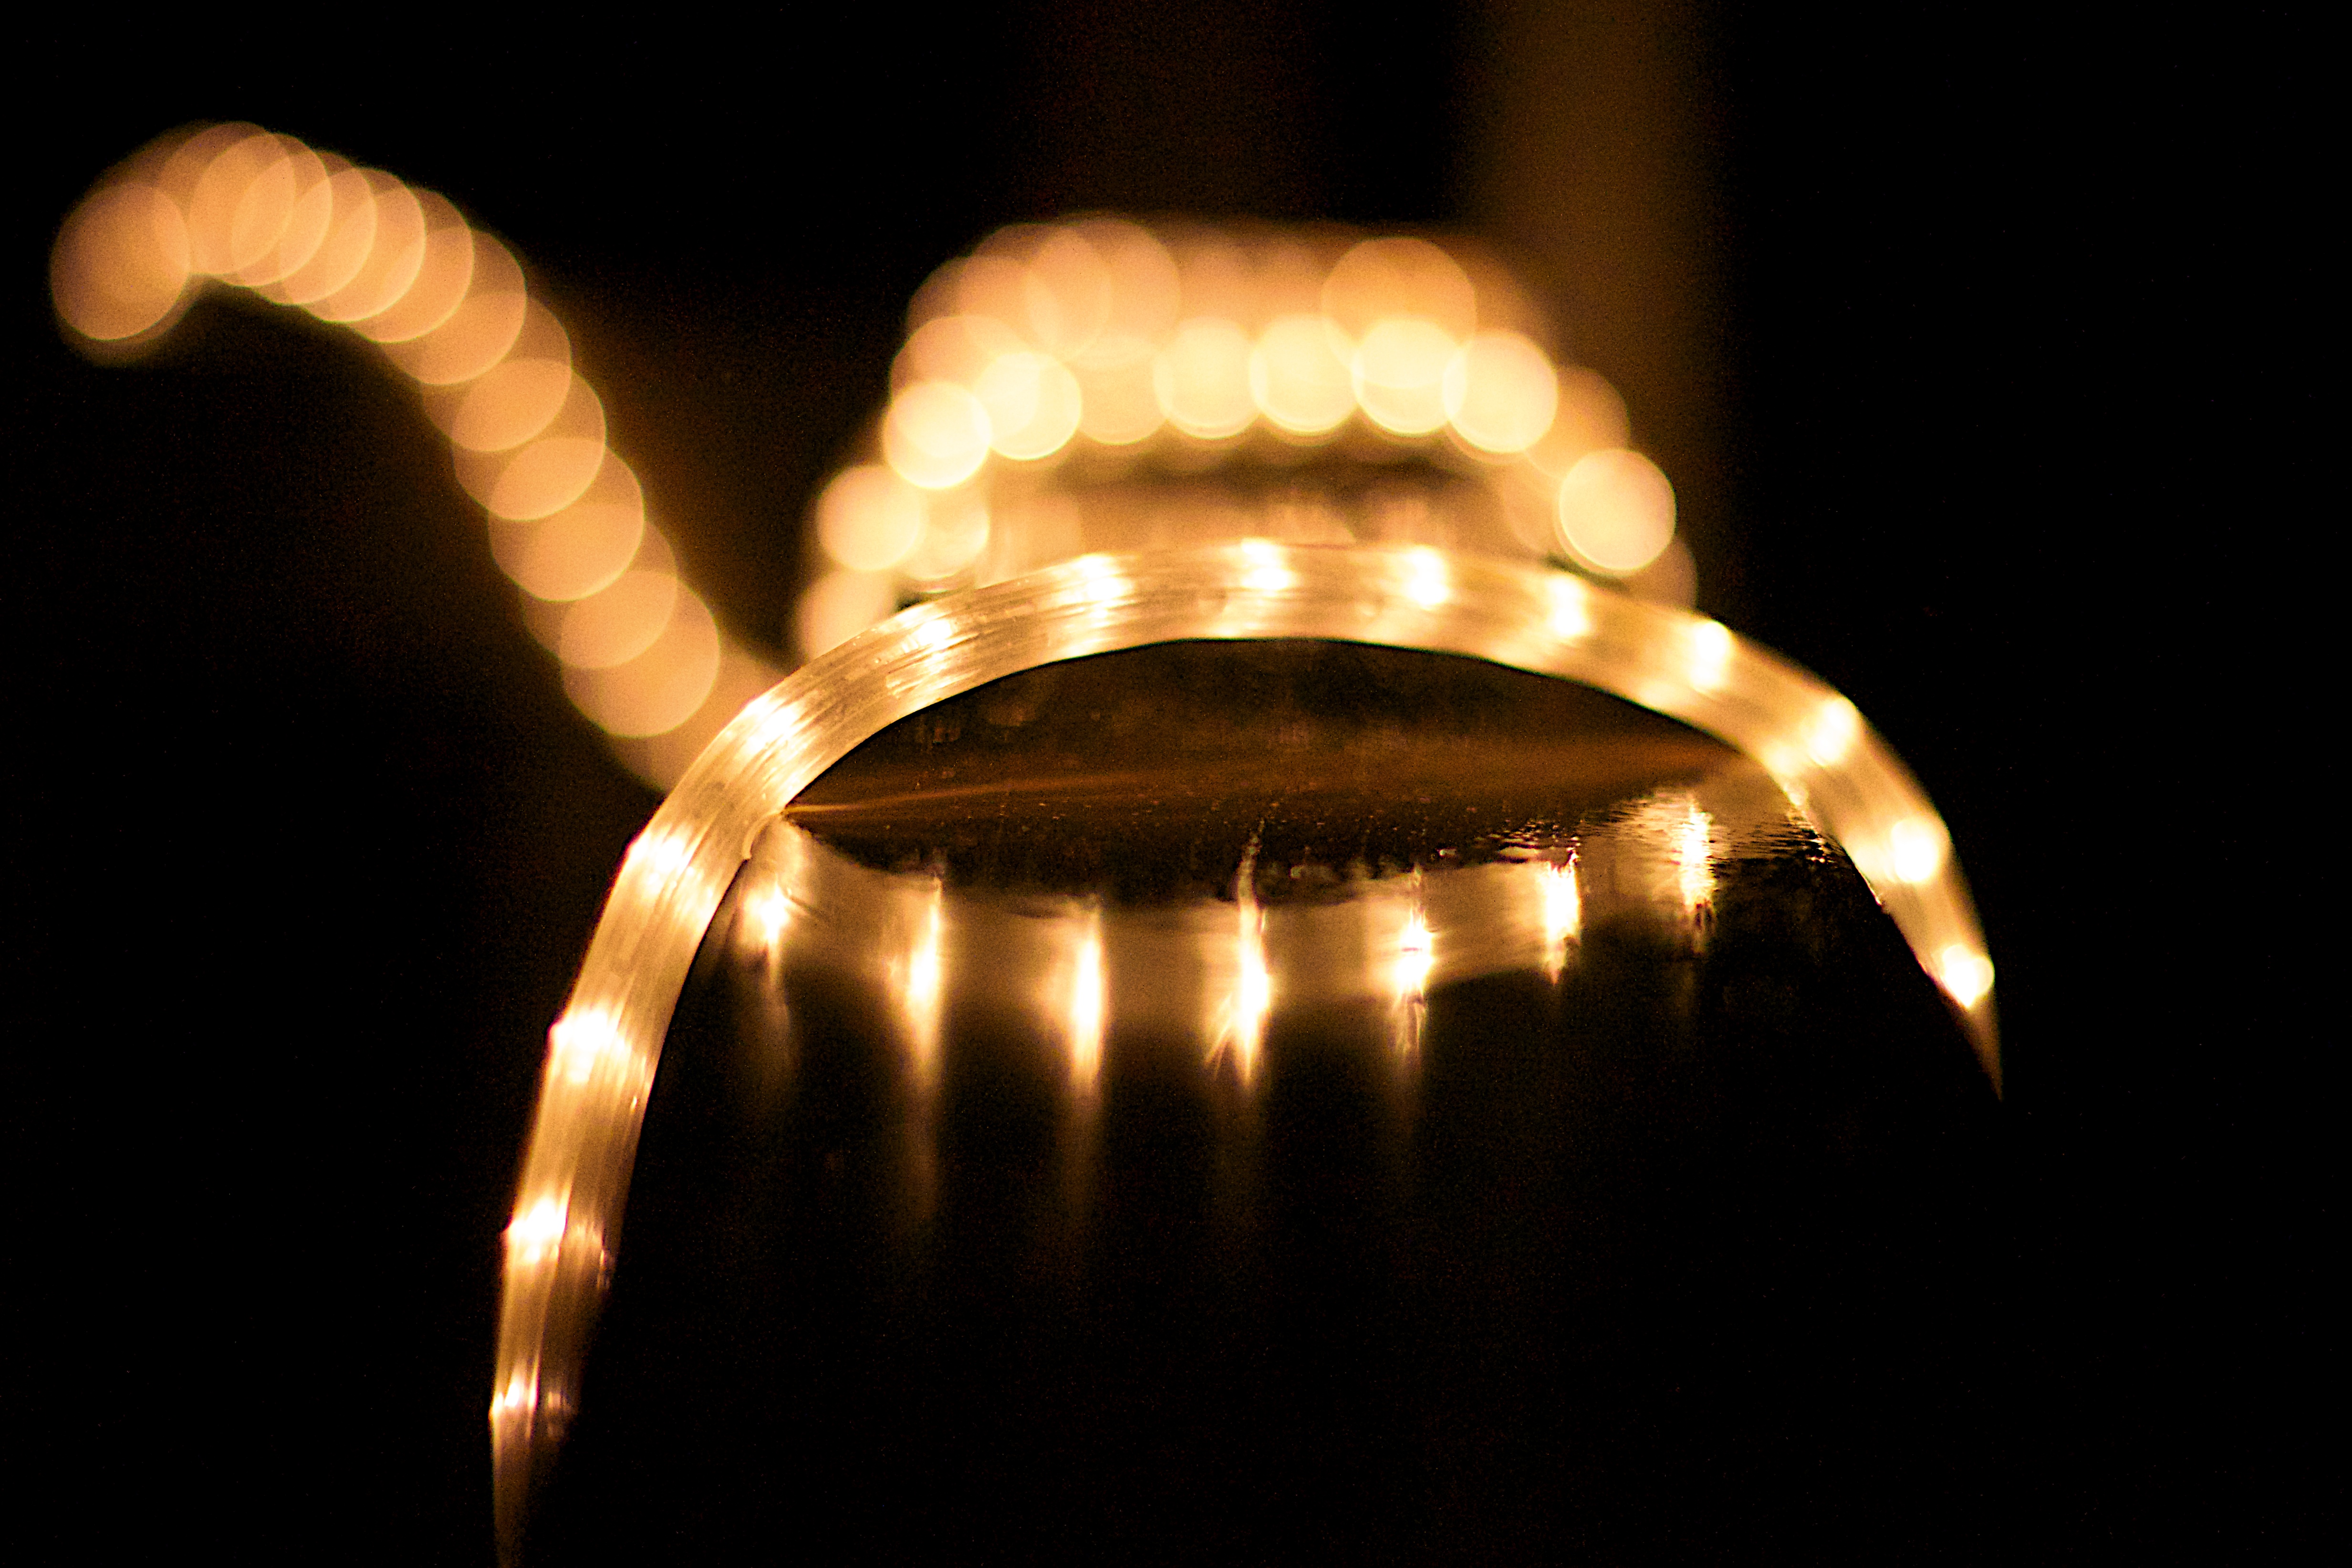
light, bokeh, night, reflection, darkness, lamp, lighting, light fixture, macro photography, incandescent light bulb